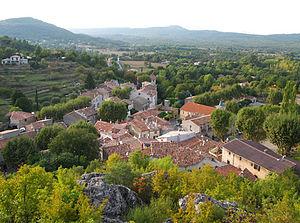
Le village de Mazaugues, Var, France
Mazaugues est une commune française située dans le département du Var en région Provence-Alpes-Côte d'Azur.